Southampton Central railway station

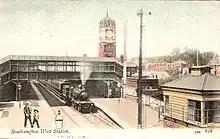
Southampton West station, c.1908

Southampton Central station was opened as "Southampton West" in 1895, to replace the smaller nearby West End station; this was originally named "Blechynden" when it opened in 1847. The station was on the seafront, specifically the stretch of water known as "West Bay", with the water reaching right up to the southern edge of the platforms at high tide. A series of land reclamation projects to expand the docks, largely funded by the London and South Western Railway, culminated in the building of the vast "New Docks" (now "Western Docks") between 1927 and 1934, which led to all of West Bay being reclaimed and the station becoming landlocked. The new land and the demand for new lines allowed the station to be enlarged and redeveloped in 1934–1935 (from two platforms to four) and it became "Southampton Central". The new station buildings were largely constructed from concrete in the art deco style.